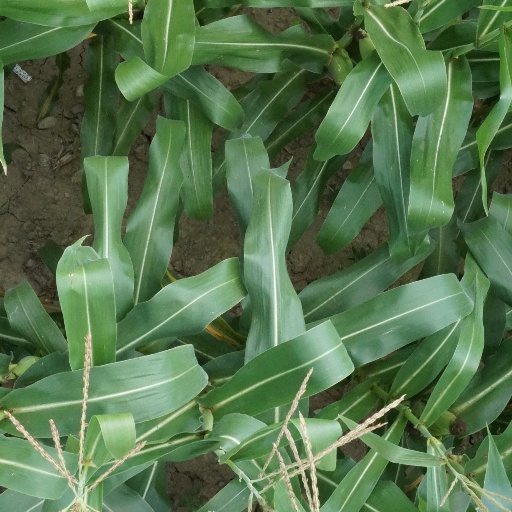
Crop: maize; corn